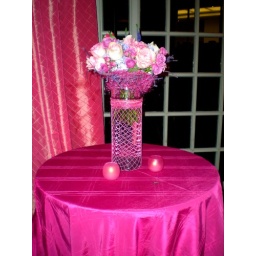
Pink and white roses look pretty in this centerpiece